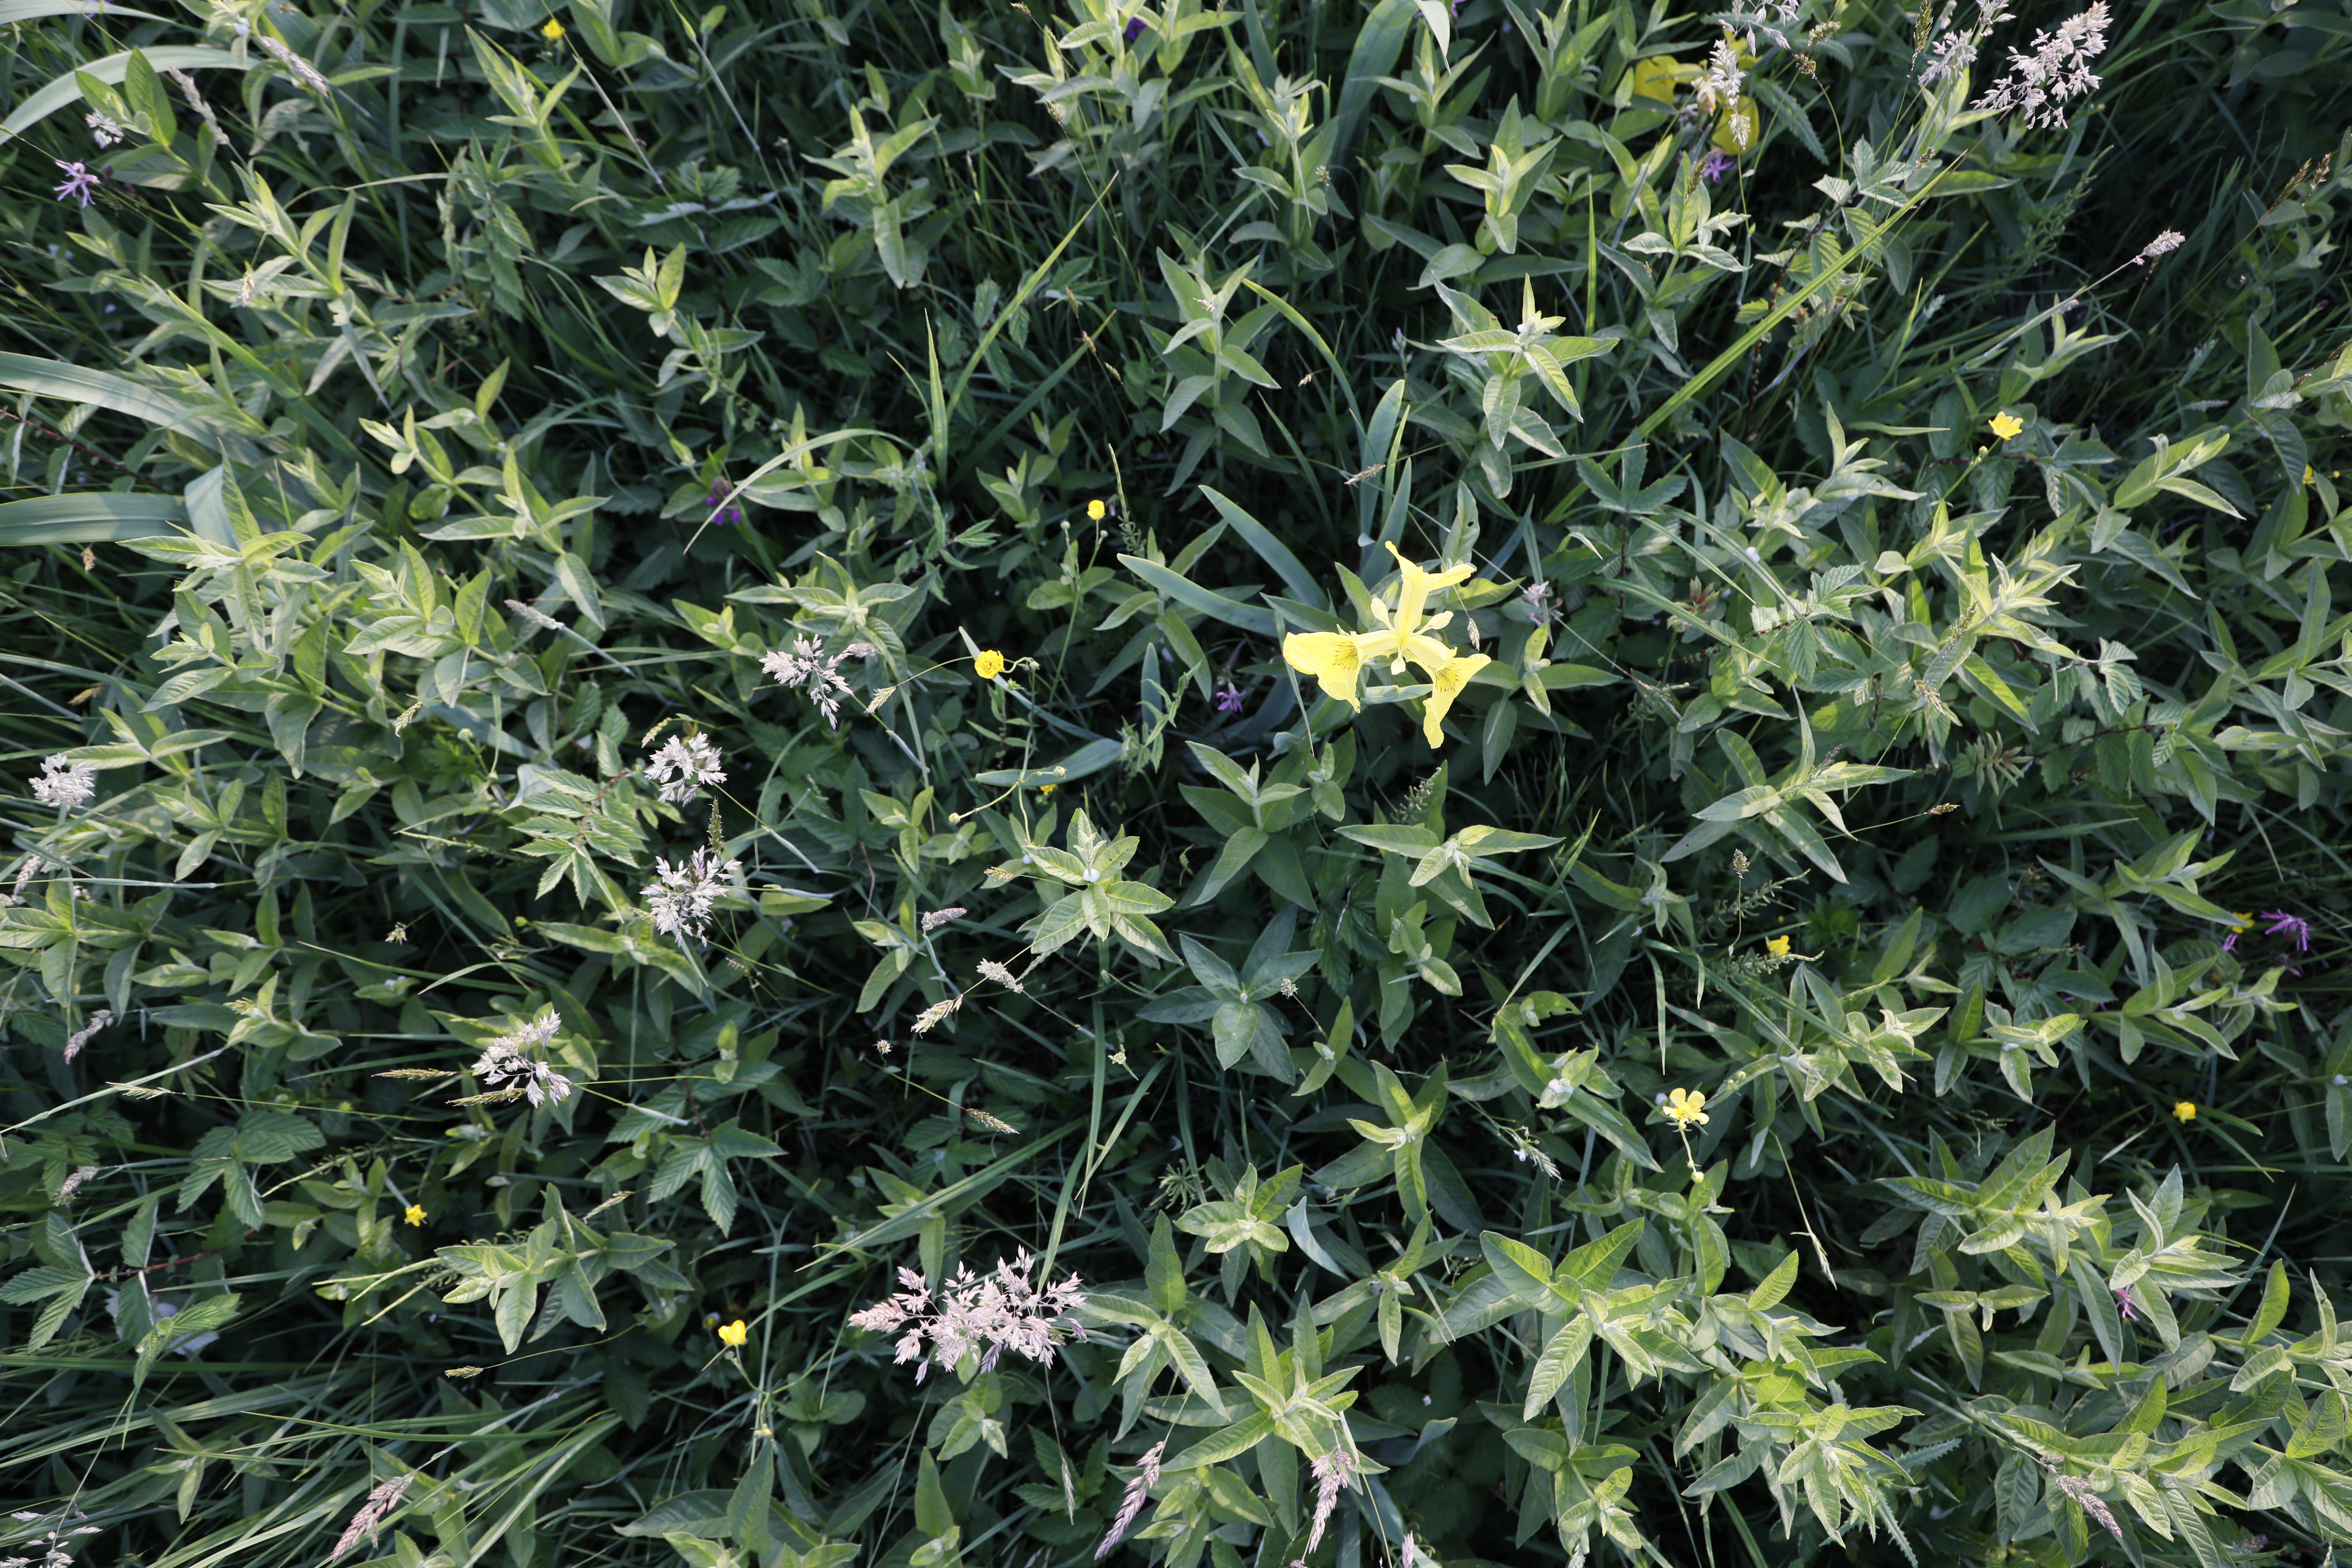
Plant species: Iris pseudacorus, Silene flos-cuculi, Buttercup * (aggregate)